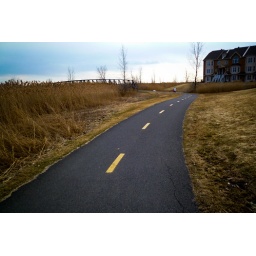
A bike in a field dreams of unconventionnal places